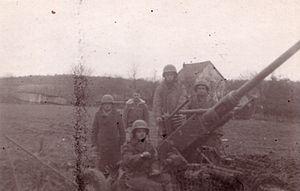
Canon de 40mm Bofors, 31e groupe autonome des forces terrestres antiaériennes.
Le 31ᵉ groupe autonome des forces terrestres antiaériennes, ou GAFTA, est formé le 16 septembre 1943 à Marrakech avec des éléments du 410ᵉ groupement de DCA et équipé de canons de 40 mm Bofors répartis en 5 batteries. Il est destiné à soutenir et à protéger l'action et les éléments de la 5ᵉ division blindée française.